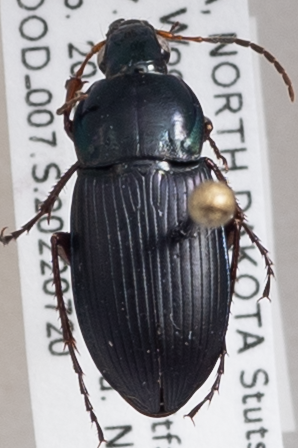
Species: Poecilus lucublandus
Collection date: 2022-07-20
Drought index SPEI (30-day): -0.436
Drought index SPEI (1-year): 1.28
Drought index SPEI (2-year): -0.728